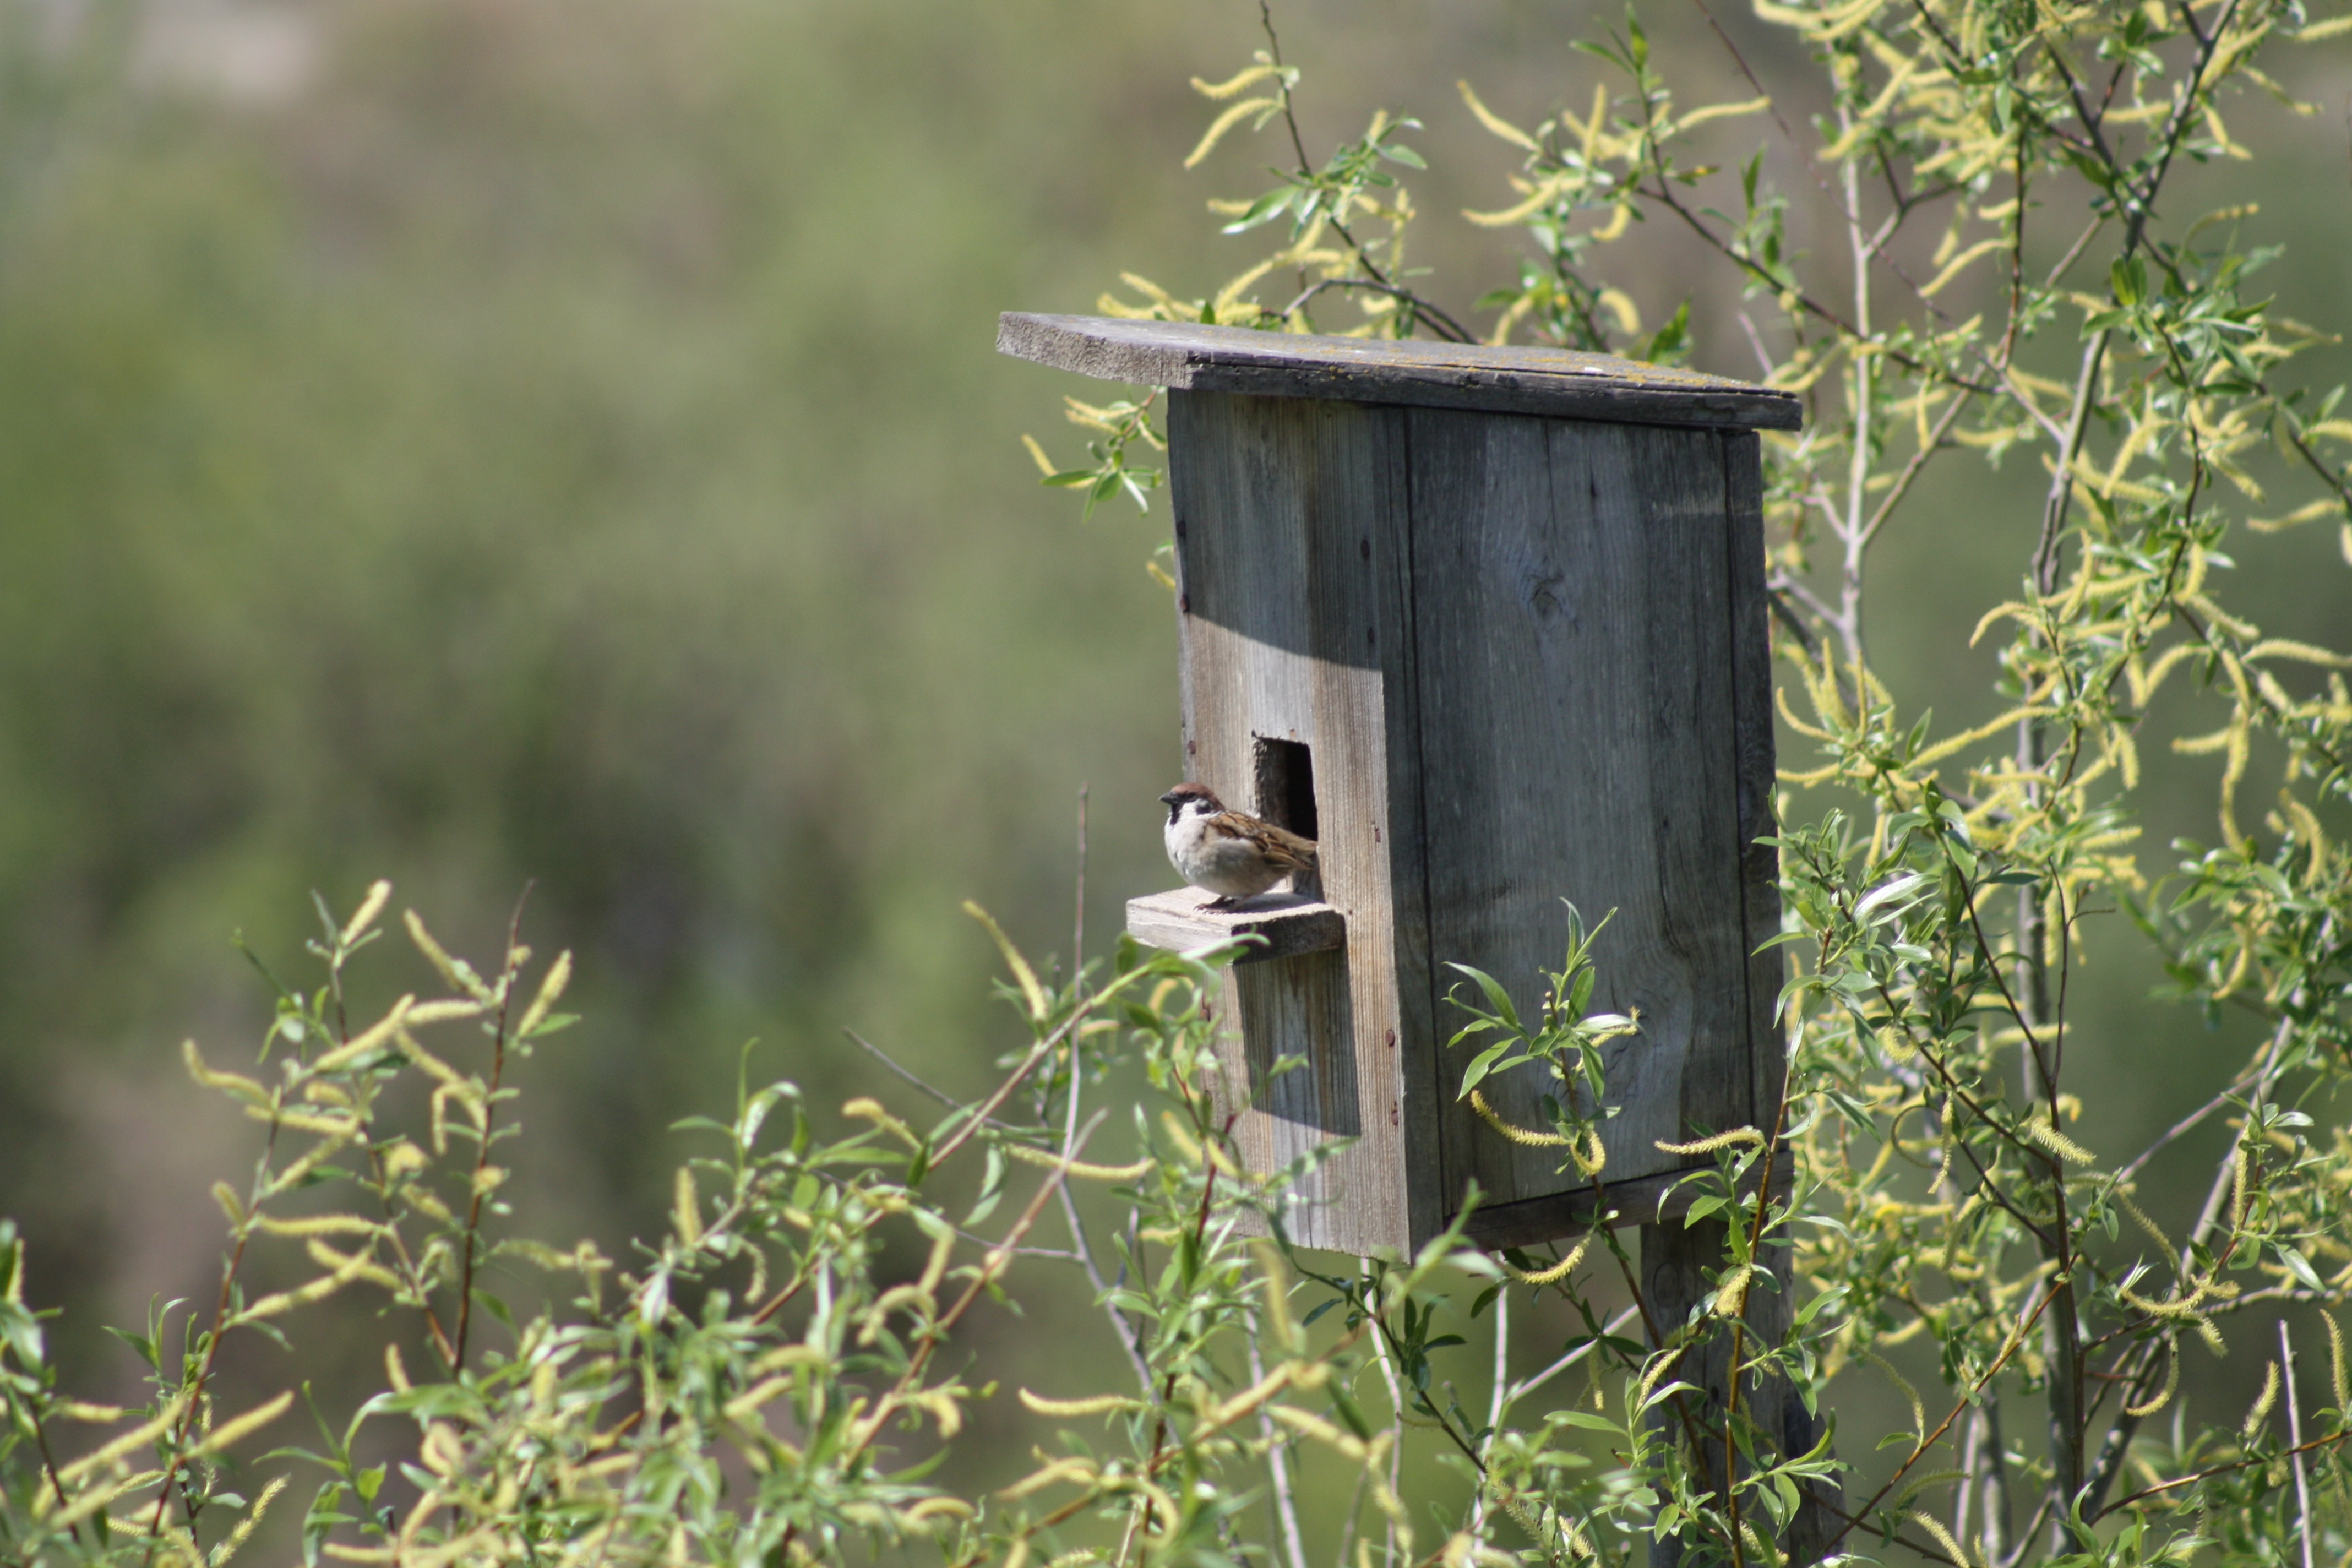
nature, grass, bird, wildlife, spring, green, agriculture, fauna, sparrow, birdhouse, bird feeder, against sky, perching bird